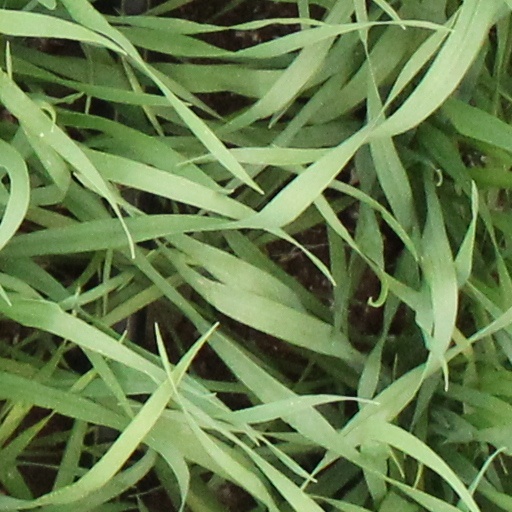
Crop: wheat